Alexey Kurakin

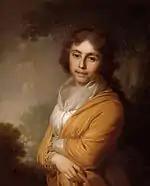
Natalia Ivanovna, wife

The younger brother of Alexander Borisovich Kurakin, who was brought up together with the crown prince Pavel Petrovich (future emperor Paul I) and this relationship was bound to take off his career in senior government positions, which began in the early days of Paul. From 1775 to 1776 he studied at the Leiden University. In 1777 he received the title of chamber junker.